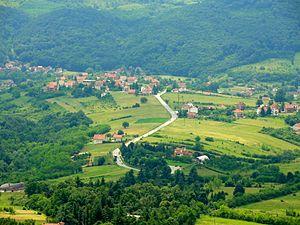
Avala est une montagne de Serbie. Son altitude est de 511 m. Elle domine la ville de Belgrade.
Ripanj est une localité de Serbie située dans la municipalité de Voždovac et sur le territoire de la Ville de Belgrade. Au recensement de 2011, elle comptait 10 918 habitants.
Belgrade est la capitale et la plus grande ville de Serbie. Au recensement de 2011, la ville intra muros comptait 1 233 796 habitants et, avec le district dont elle est le centre, appelé Ville de Belgrade, 1 687 132 habitants en 2017, cela représente 24 % de la population totale de Serbie.